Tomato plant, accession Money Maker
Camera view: vertical (180 deg); turntable rotation: 120 degrees
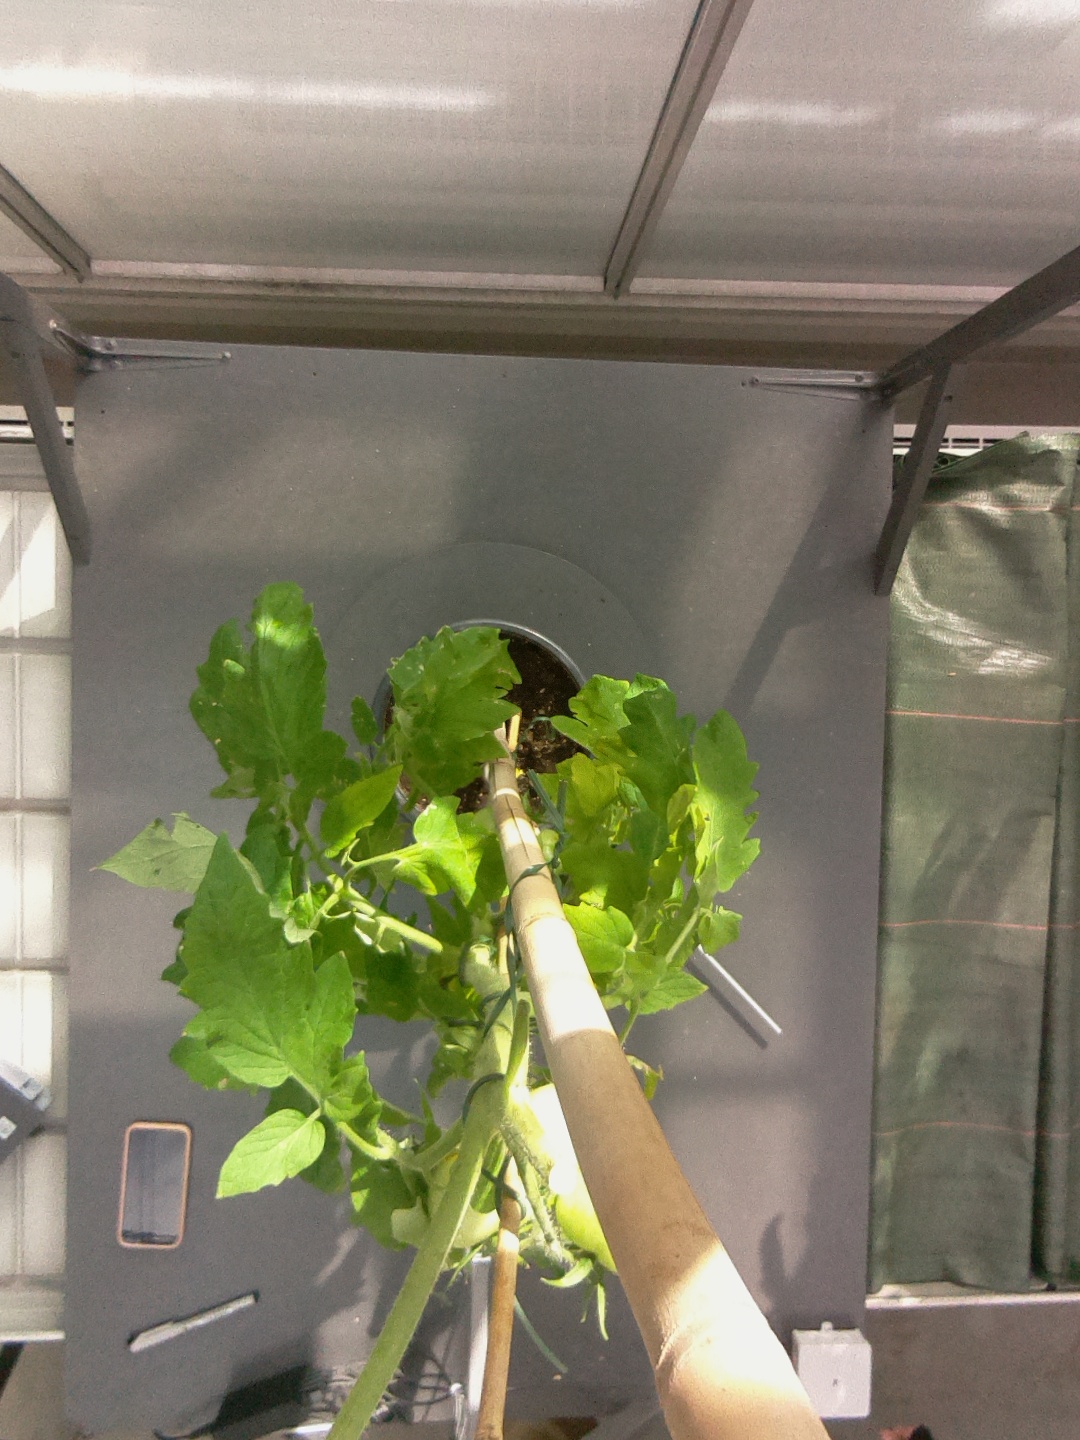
BBCH growth stage 75: 50%-60% of final fruit size